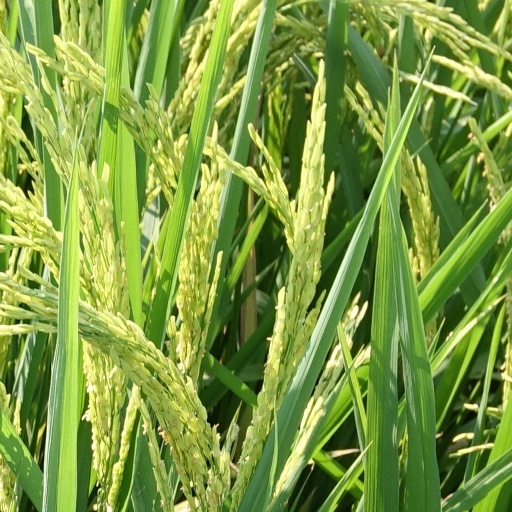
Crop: rice